Neckbreaker

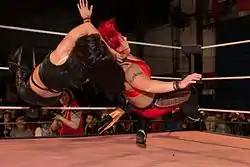
Nikki Storm (left) performing a swinging fisherman's neckbreaker on Lufisto

Similar to the swinging neckbreaker The attacking wrestler puts the opponent's arm over the back of their neck, and they put their arm on the back of the opponent's neck. The attacker then rotates their arms around the opponent's neck and bring both of them down to the ground, in a semi-circular motion, so that both the wrestler and the opponent fall to the ground back-first, causing the back of the opponent's neck to impact on the shoulder of the attacking wrestler, difference being with this version is that it sees the attacking wrestler grab the back of the opponent's thigh in the same way that the fisherman suplex is grabbed.